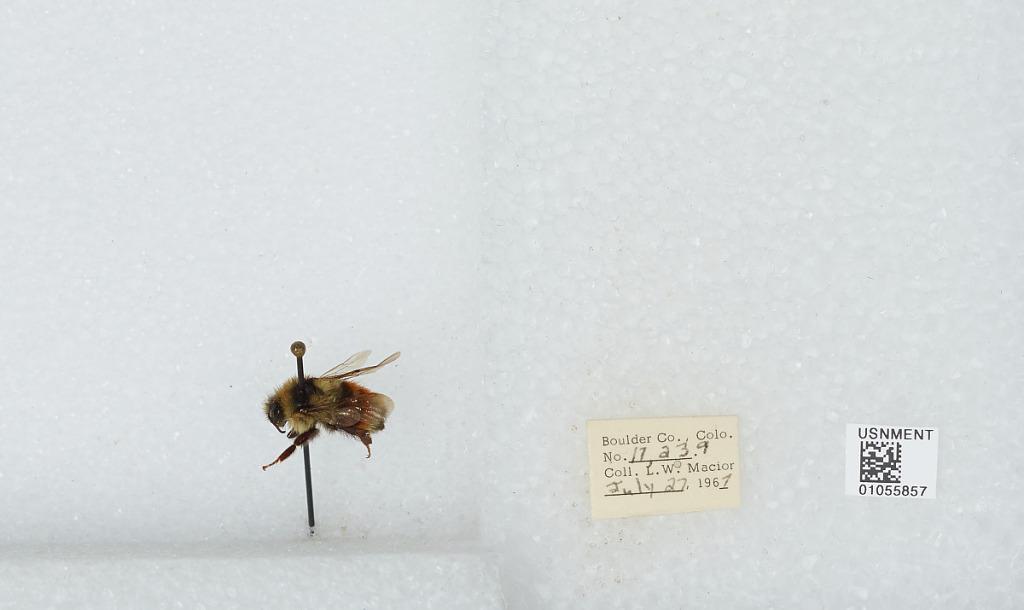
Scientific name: Bombus (Pyrobombus) bifarius Cresson
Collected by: L. Macior
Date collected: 1967-7-27
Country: United States
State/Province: Colorado
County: Boulder
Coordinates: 40.08, -105.37